Bradford (Park Avenue) A.F.C.

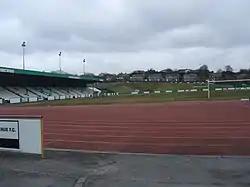
Multipurpose sports stadium, with covered grandstand

Bradford FC began playing association football in 1895, alternating home Saturdays at Park Avenue with the Northern Union. The club shared the West Yorkshire League championship with Hunslet in 1895–96, also winning the Leeds Workpeople's Hospital Cup. Bradford played in the FA Amateur Cup in 1896–97, progressing to the FA Cup in 1897–98 and 1898–99. It entered the Yorkshire League in 1897–98, finishing next to last, and was banished to Birch Lane the following season, closing down at the end of the 1898–99 season due to mounting losses.